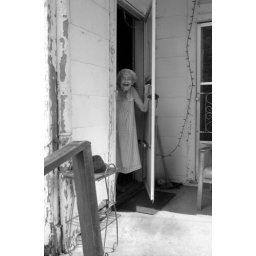
Ruby Johnson, 83, takes a peek outside the door of her home on Quigley Street in Cave City.